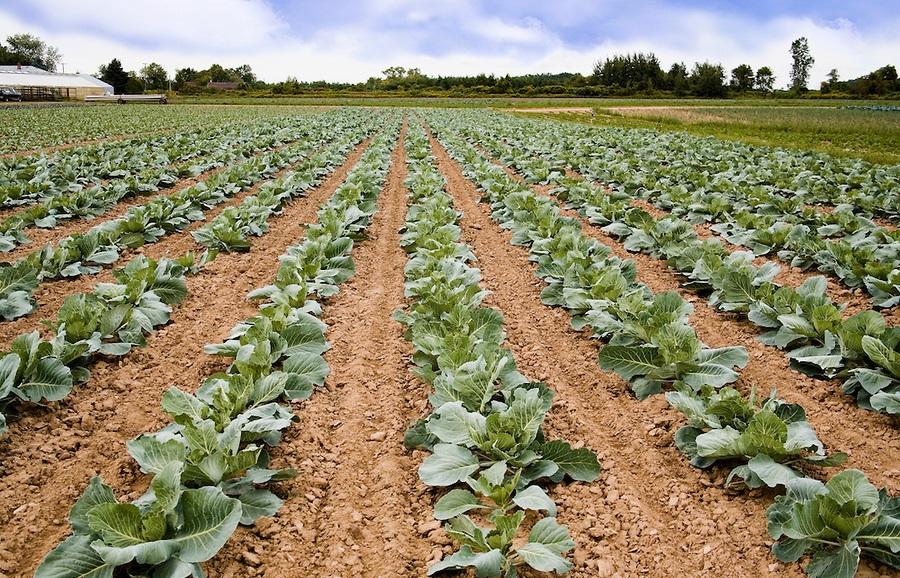
Mboga za kabichi ni mojawapo ya mboga zinazopatika sokoni kwa urahisi. Mboga hizi hata hivyo si ngumu kuzipanda ila huhitaji mpangilio na umakinifu wa pekee. Matumizi ya maji hasa ya kunyunyiza shambani huimarisha ukuzaji wa mimea huu wa kipekee katika mashamba yetu katika taifa hili.